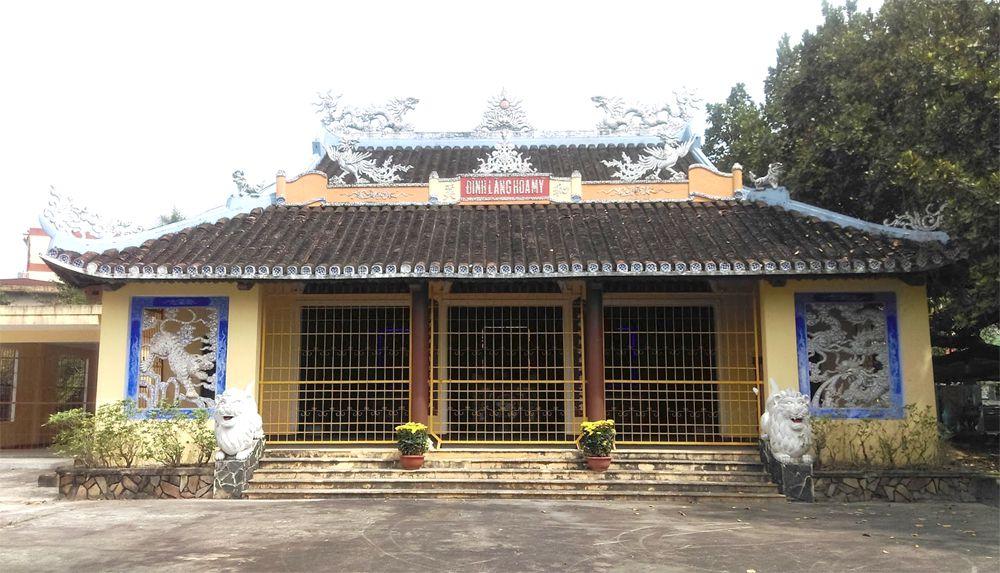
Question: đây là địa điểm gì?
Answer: đây là một đình làng